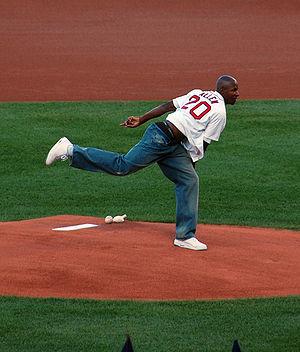
La saison 2007-2008 des Celtics de Boston est la soixante-deuxième saison de basket-ball de la franchise américaine de la National Basketball Association. Après une saison noire en 2006-2007, la franchise construit un effectif composé de vétérans de la NBA parmi lesquels Kevin Garnett, Ray Allen et Paul Pierce qui forment le « Big Three ». Agents libres recrutés en août, Eddie House et James Posey sont les derniers renforts importants de l'effectif avant le début de la saison. Les joueurs expérimentés P. J. Brown et Sam Cassell viennent renforcer l'effectif en cours de saison.
Walter Ray Allen dit Ray Allen, né le 20 juillet 1975, est un joueur américain de basket-ball ayant évolué au poste d'arrière en NBA pendant 18 saisons. Il est considéré comme l'un des meilleurs tireurs à trois points de l'histoire de la NBA.